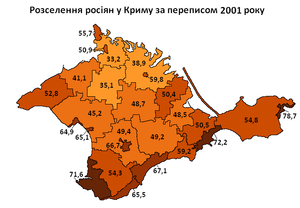
Pourcentage des Russes sur le sol de Crimée, selon un recensement de l'année 2001 Українська: Частка росіян у населенні Криму за даними перепису населення 2001 року
La Crimée est une péninsule située au sud de l'Ukraine et à l'ouest du kraï de Krasnodar en Russie, qui s'avance dans la mer Noire. La péninsule de Crimée est réputée pour son climat méditerranéen, ses vignobles, ses vergers, ses lieux de villégiatures, ses sites archéologiques, et aussi ses stations balnéaires dont notamment celles de Théodosie, de Soudak, d'Alouchta mais également celle de Yalta, où ont été signés en 1945 les accords de partage de l'Europe entre Staline, Roosevelt et Churchill. Sebastopol est également célèbre, depuis 1783, pour sa base navale qui accueille la flotte de la mer Noire de la marine russe.